Greek Armed Forces in the Middle East

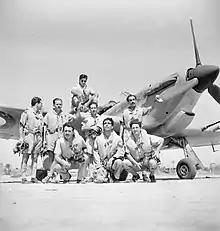
Greek pilots of the 335th Fighter Squadron at Dhekeila, Egypt (1942)

Already in late June 1941, the 1st Greek Brigade began being formed. By June 1942 it numbered 6,018 men. It comprised three infantry battalions, an artillery regiment (of battalion size), and support units. An independent armoured car regiment (of battalion size) was also formed, but later incorporated in the Brigade's artillery regiment. The Brigade remained in training camps in Palestine until May 1942, where its command was taken over by Colonel Pafsanias Katsotas. It was then transferred to Syria, before being deployed to Egypt in August.